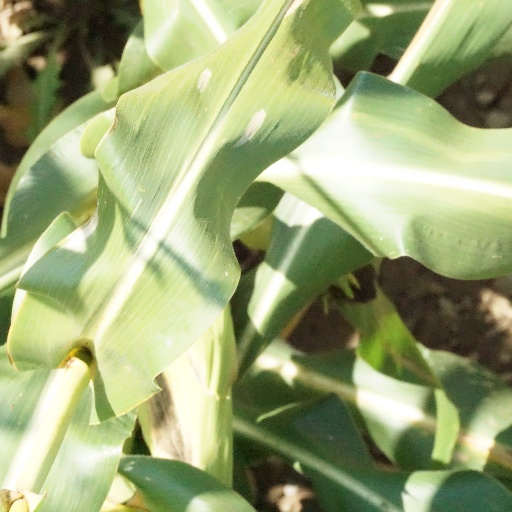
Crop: maize; corn